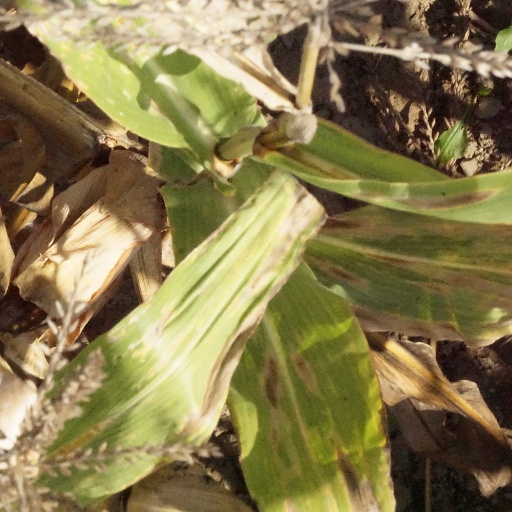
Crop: maize; corn